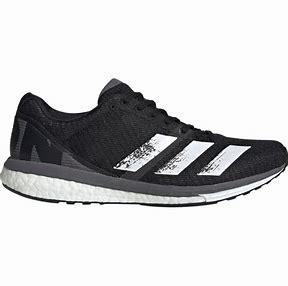
Brand: Adidas
Model: Adizero Boston 8